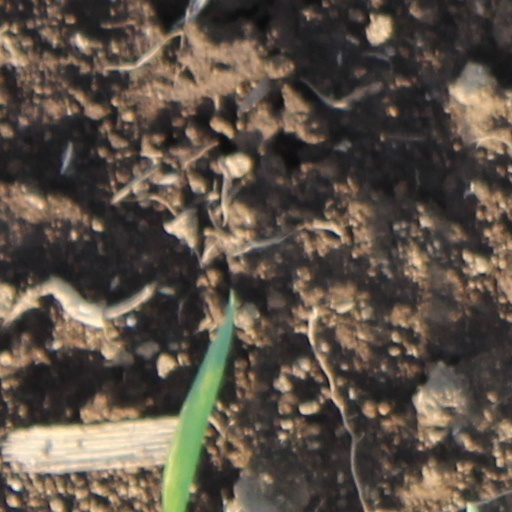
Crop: wheat